Bloodhounds (South Korean TV series)

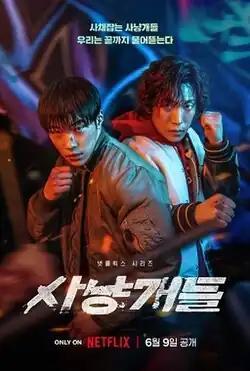
Promotional poster for season 1

Bloodhounds is a South Korean action drama television series directed by Kim Joo-hwan, and starring Woo Do-hwan, Lee Sang-yi, Park Sung-woong and Huh Joon-ho. Based on the Naver Webtoon of the same name by Jeong Chan, the series follows the story of a young boxer who teams up with a delinquent and a moneylender to fight against a loan shark organization. The first season was released on Netflix on June 9, 2023. A second season has been confirmed in production.